Shrink wrap

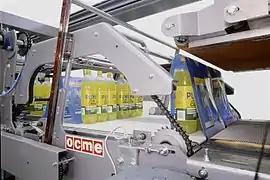
Shrink film wrap being applied on a soft drink packing line

A shrink film can be made to shrink in one direction (unidirectional or mono-directional) or in both directions (bidirectional).